Düsseldorf Hauptbahnhof

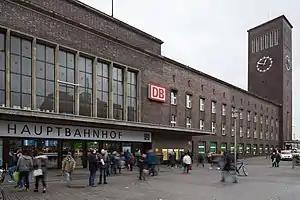
Entrance hall of station

Düsseldorf Hauptbahnhof is the main railway station of Düsseldorf, the state capital of North Rhine-Westphalia, Germany.